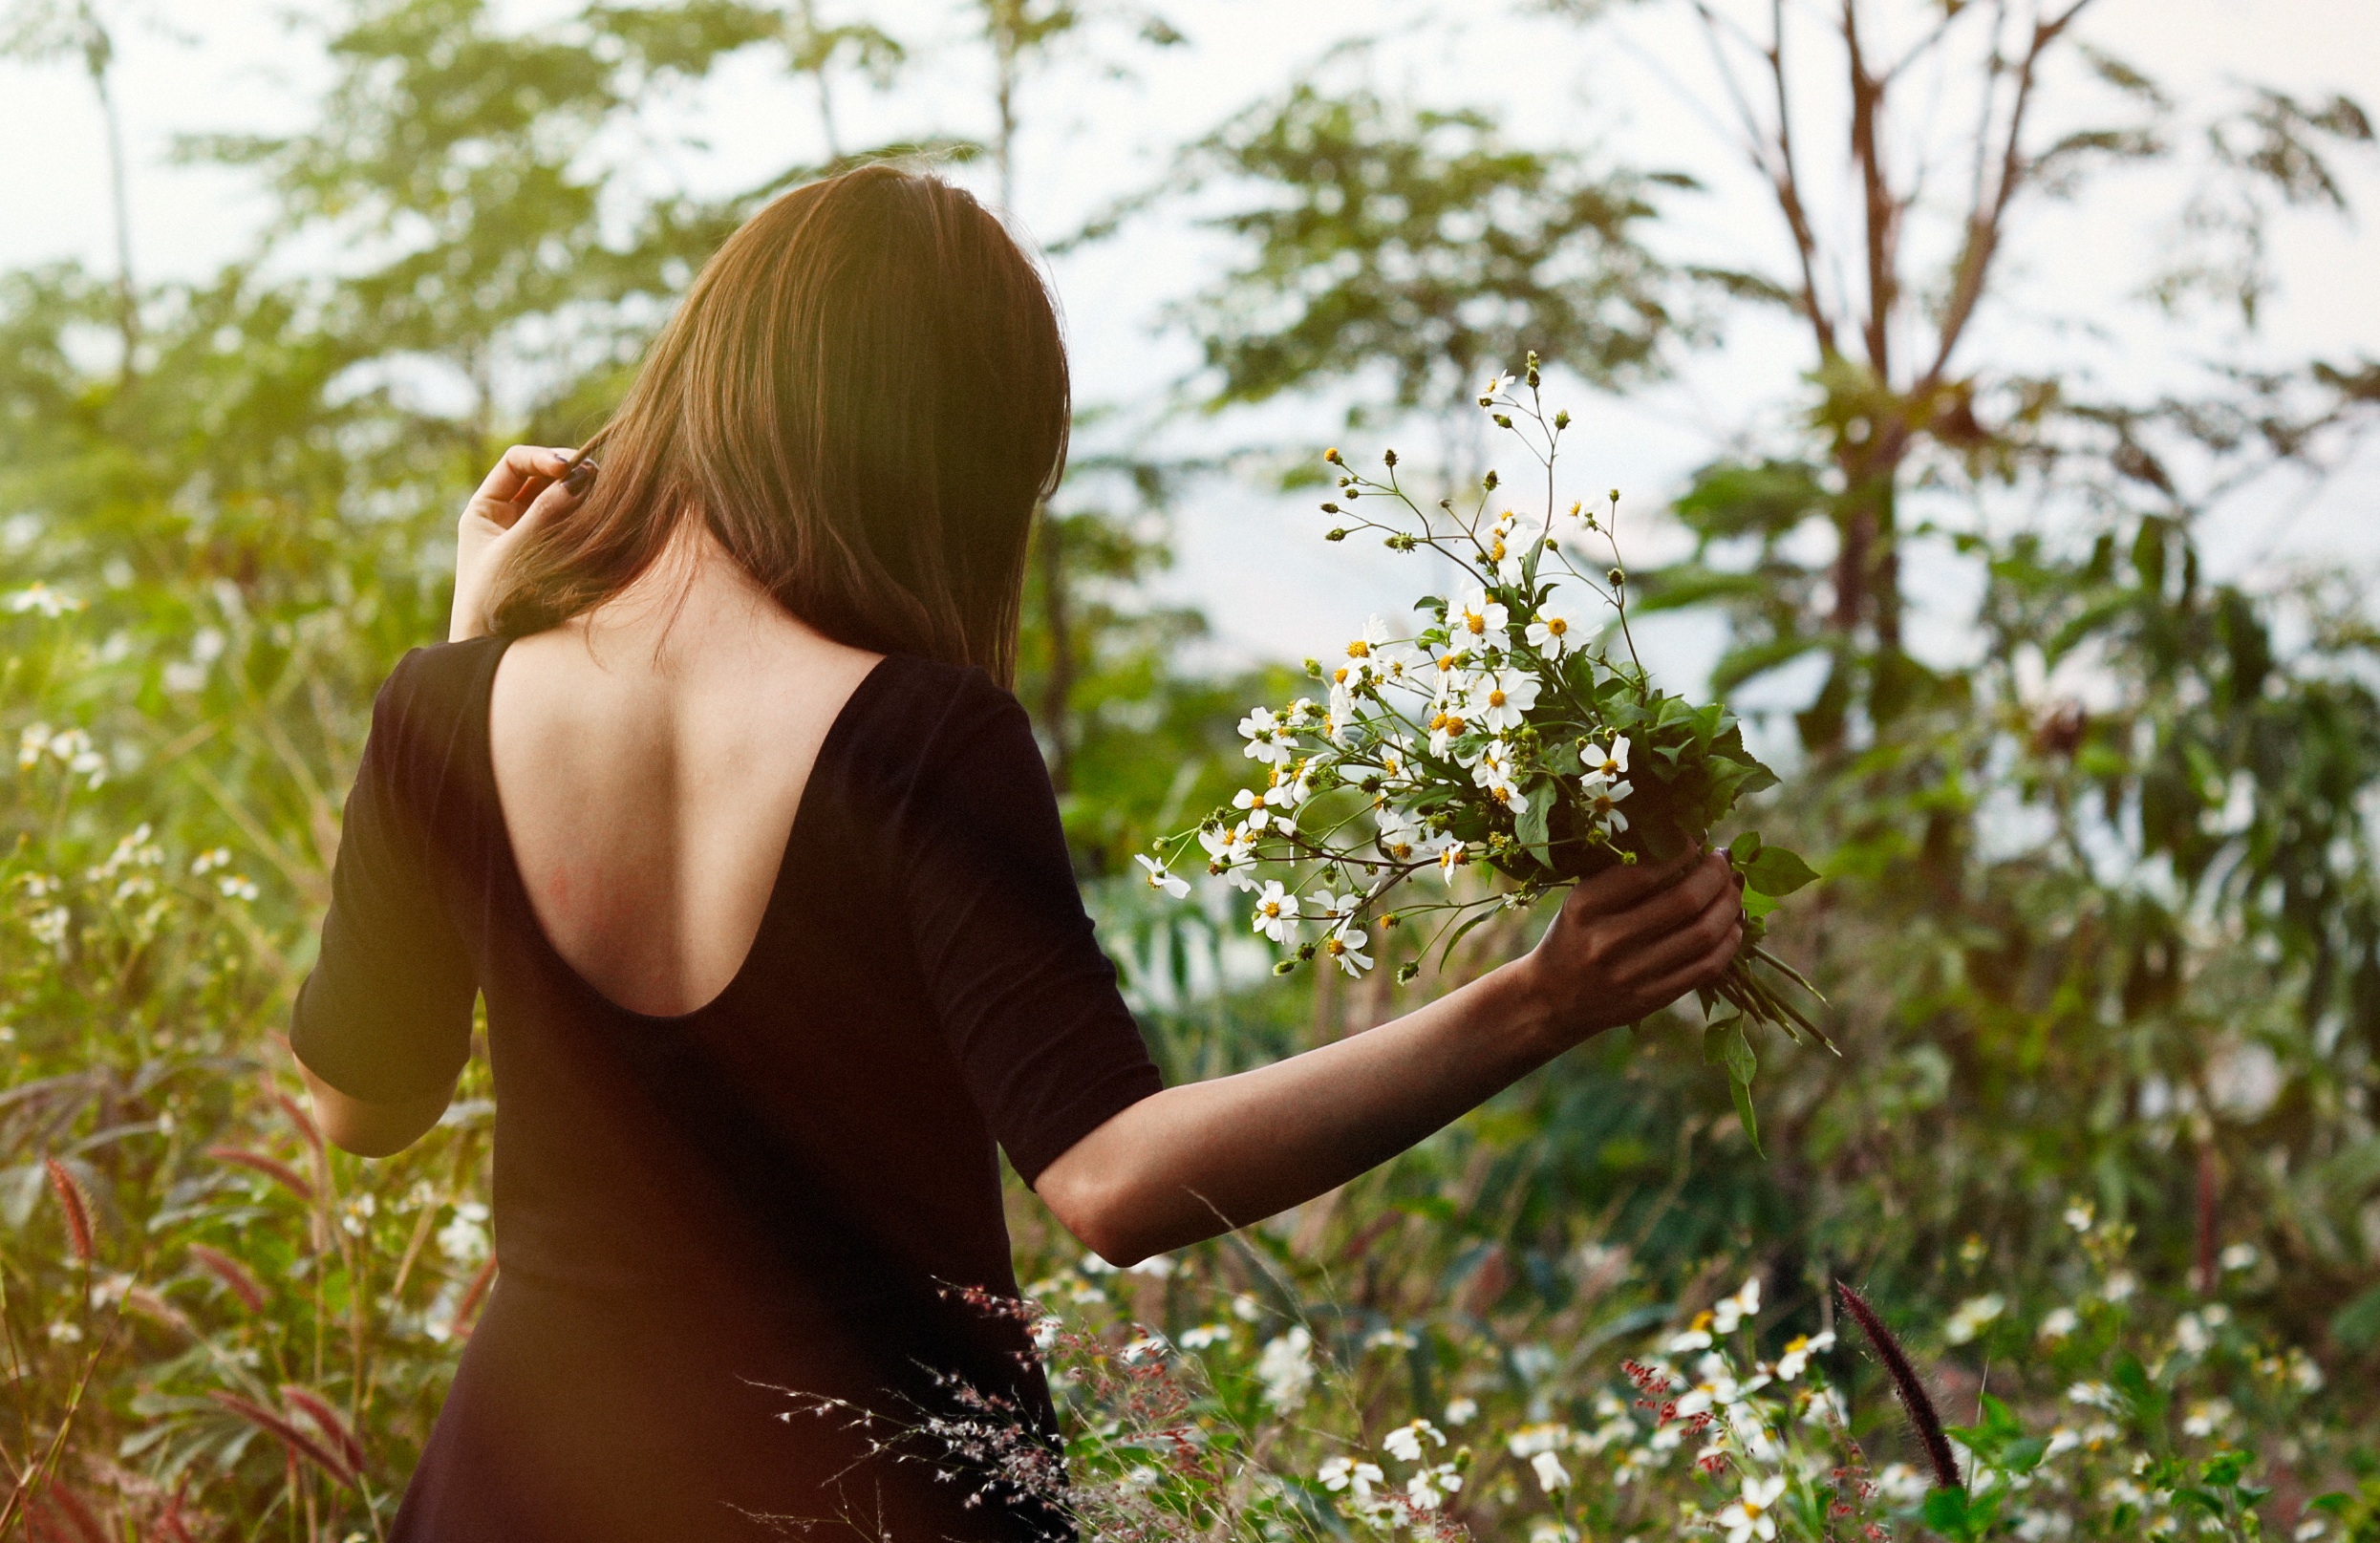
tree, nature, forest, grass, person, plant, girl, woman, photography, meadow, sunlight, leaf, flower, model, spring, green, autumn, season, dress, photograph, beauty, blond, habitat, interaction, photo shoot, portrait photography, natural environment